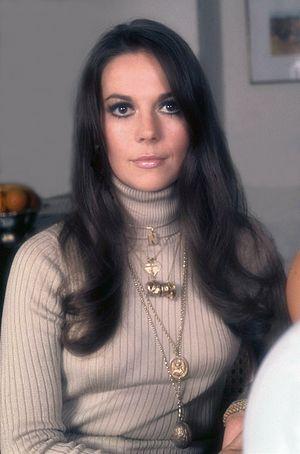
Natalie Wood, nom de scène de Natalia Nikolaïevna Zakharenko, est une actrice américaine née le 20 juillet 1938 à San Francisco et morte le 29 novembre 1981 près de l'île Santa Catalina.
Margaret Nixon McEathron dite Marni Nixon, née le 22 février 1930 à Altadena et morte le 24 juillet 2016 à New York, est une chanteuse et comédienne américaine. Elle est surtout connue pour avoir doublé pour le chant Deborah Kerr dans Le Roi et moi, Natalie Wood dans West Side Story et Audrey Hepburn dans My Fair Lady, bien qu'elle n'apparaisse pas au générique.